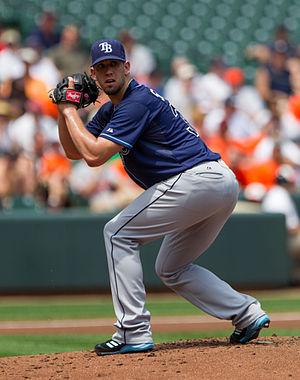
La saison 2013 des Royals de Kansas City est la 45ᵉ saison en Ligue majeure de baseball pour cette franchise.
James Anthony Shields est un lanceur droitier des Padres de San Diego de la Ligue majeure de baseball.